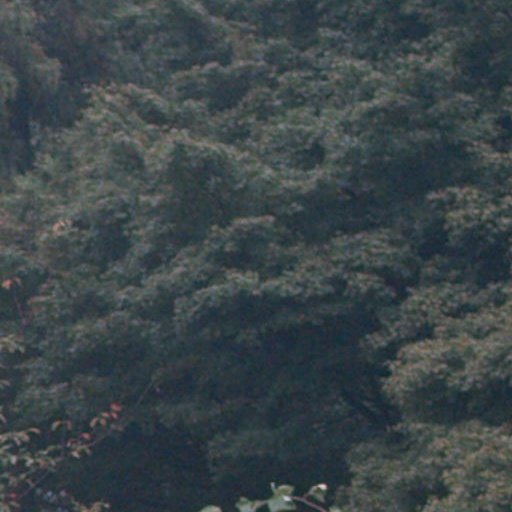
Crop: cassava